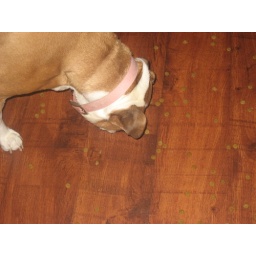
40 lb bag of dog food that I didn't realize had a hole in it. Fabulous